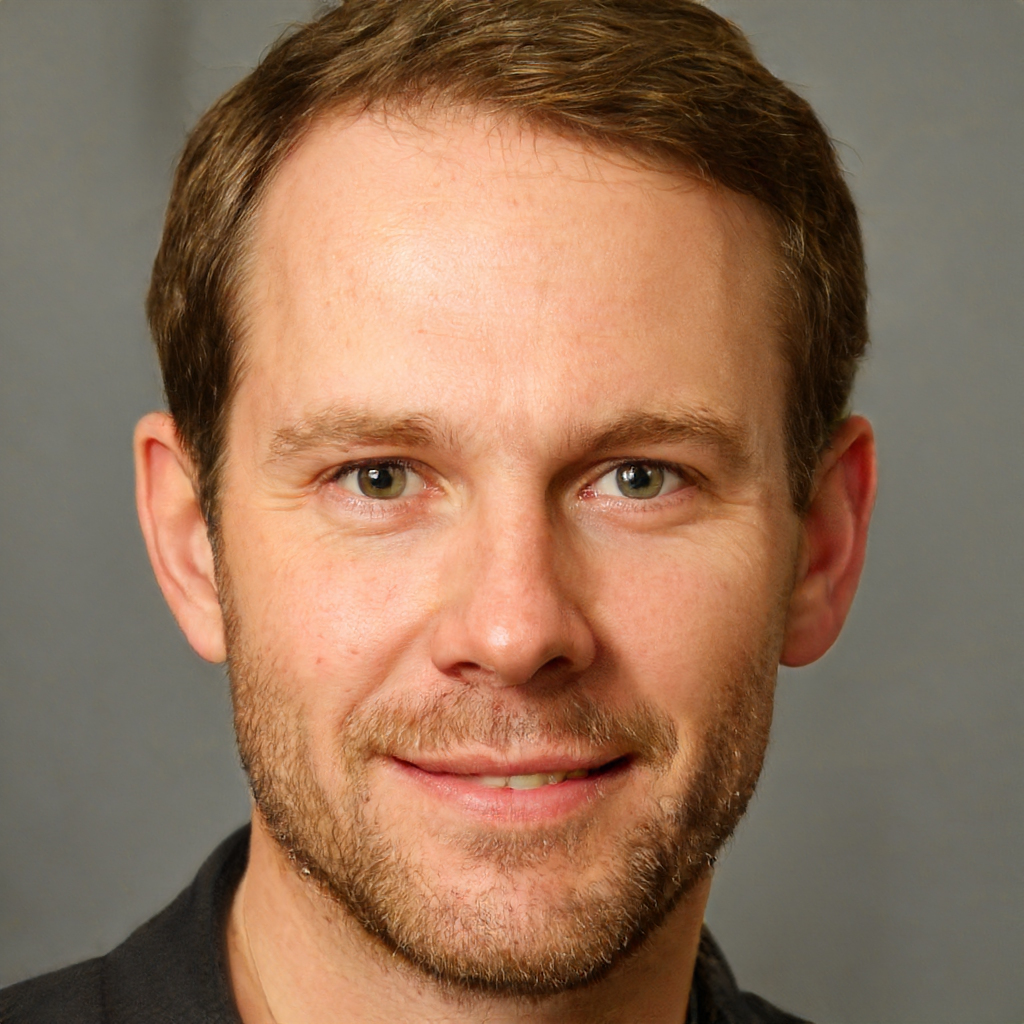
Gender: Male